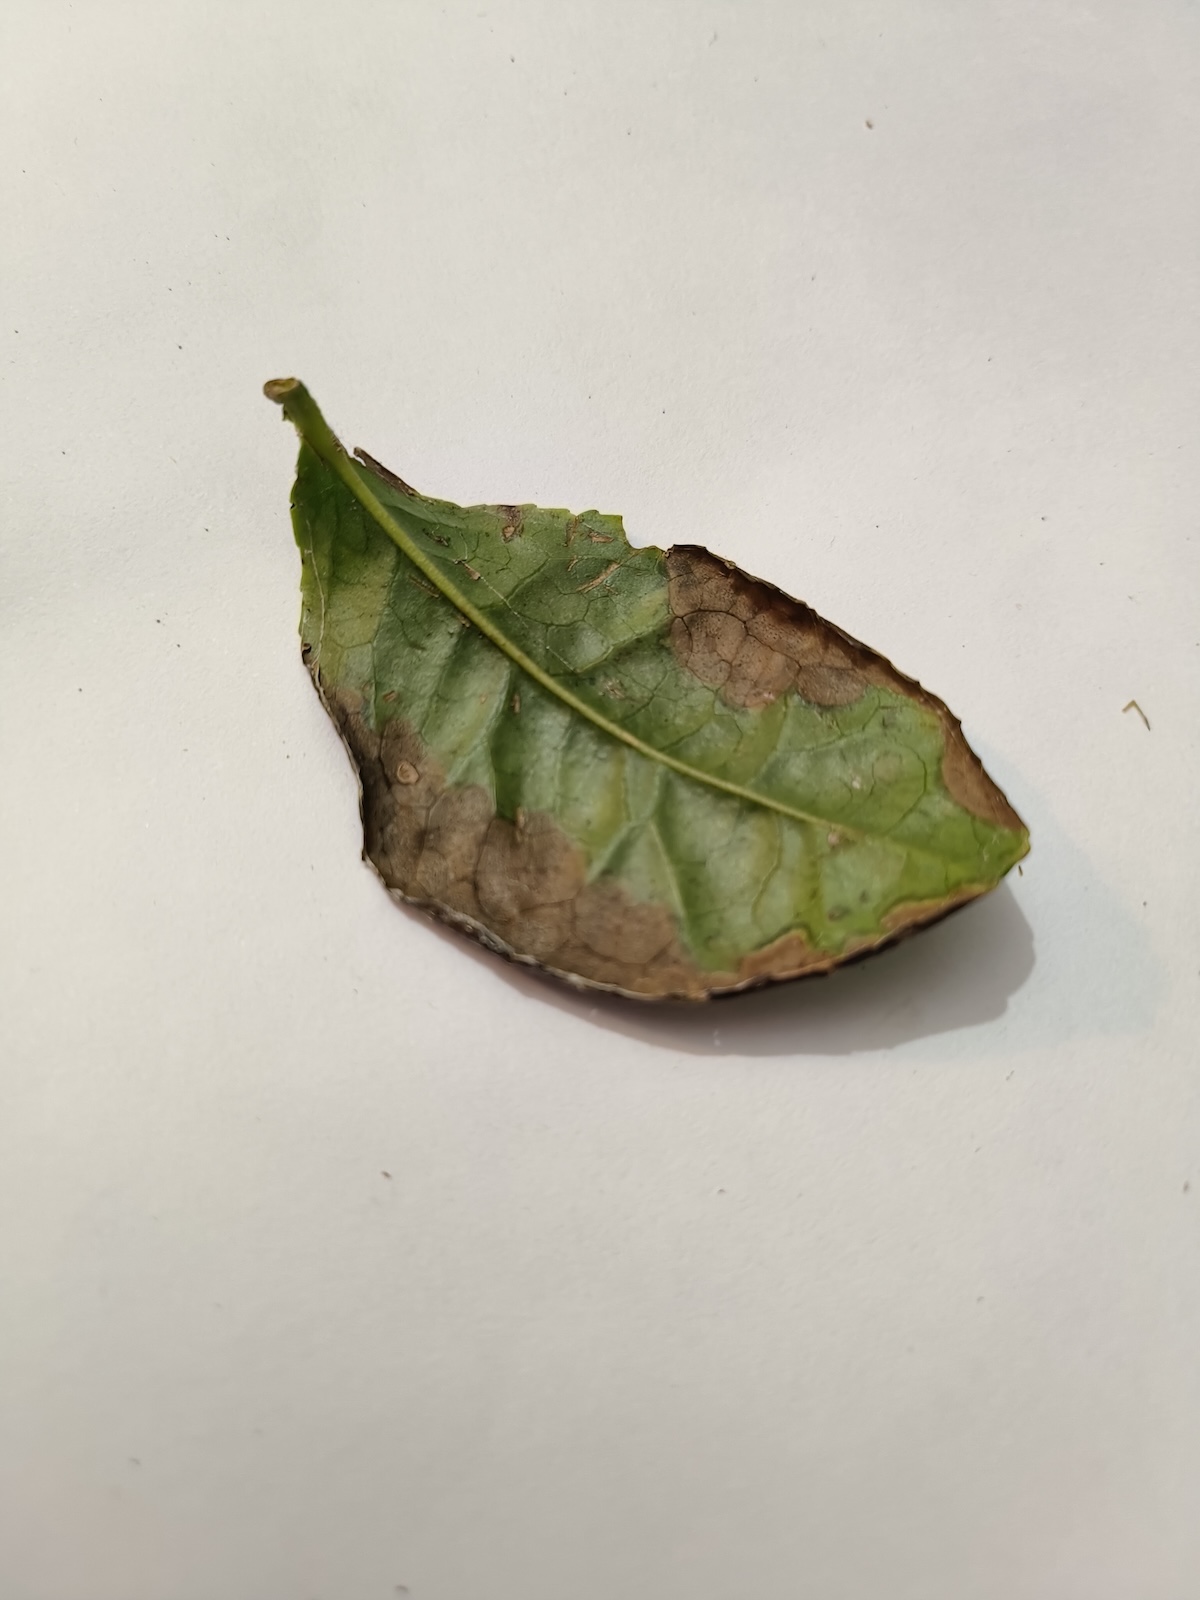
Label: Gray Blight